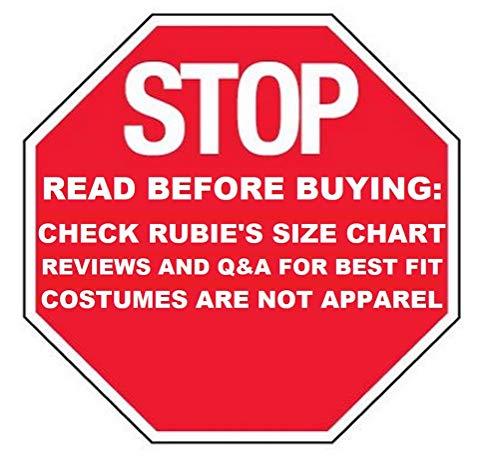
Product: Rubie's Costumes Men's 2Nd Skin Suit Adult Costume
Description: Jump into your second skin with the men's Red Morphsuit costume that includes a stretch red full body suit.
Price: $19.42